Sanskrit literature

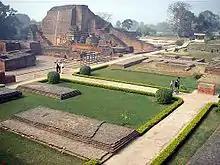
The Buddhist Nalanda university was a major center of Sanskrit language learning in India from the 5th century CE until the 12th century.

Five chronologically distinct strata can be identified within the literature of Vedic Sanskrit: